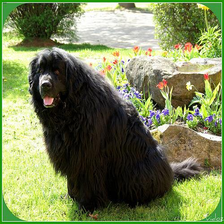
Species: dog
Breed: newfoundland